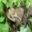
Label: frog